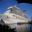
Label: ship